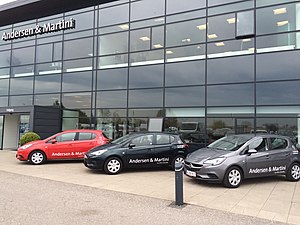
Andersen & Martini
Andersen & Martinis hovedsæde i Greve
Andersen &amp; Martinis hovedsæde i Greve
Andersen & Martini er en dansk børsnoteret bilforhandler grundlagt i 1939 som primært forhandler bilmærkerne Opel, Kia og Peugeot. Virksomheden er også importør af Cadillac og Chevrolet Corvette. Virksomheden har bilforhandlere og værksteder på syv lokationer i Storkøbenhavn med hovedsæde i Greve. Andersen & Martini er hovedsageligt familieejet med størstedelen af aktierne ejet af administrerende direktør Peter Hansen.